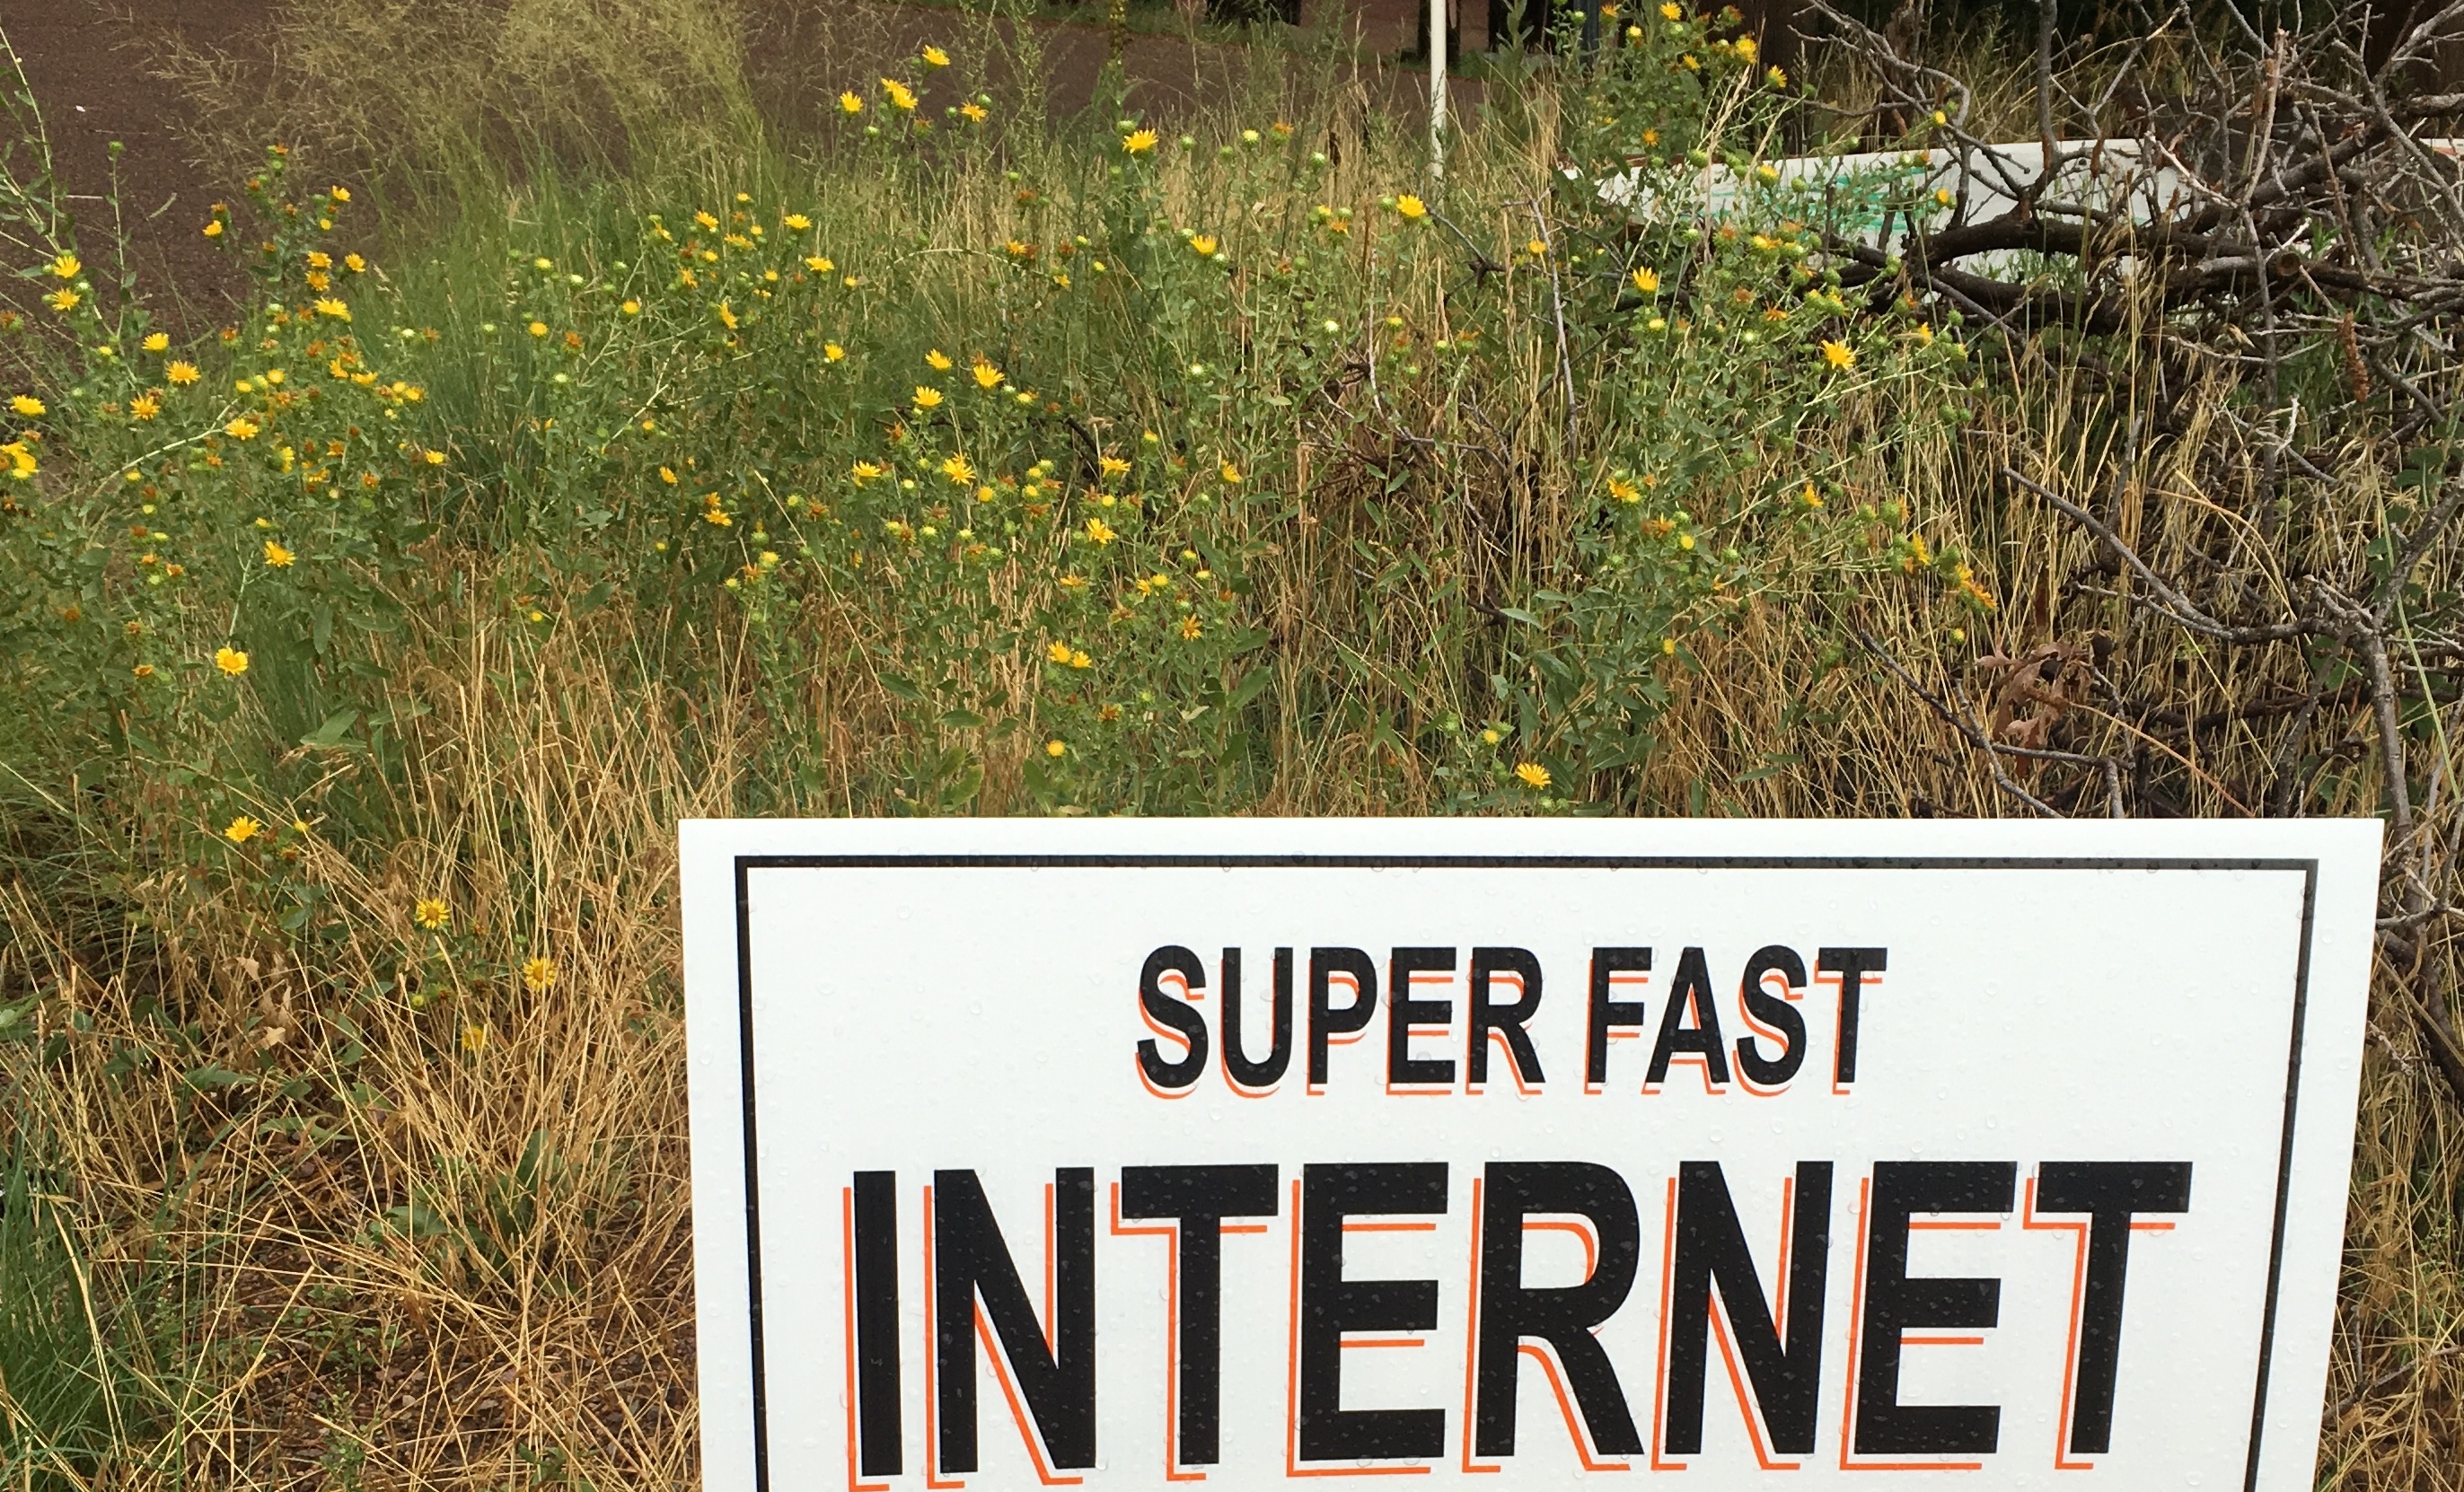
grass, lawn, leaf, soil, season